Religion in Nicaragua

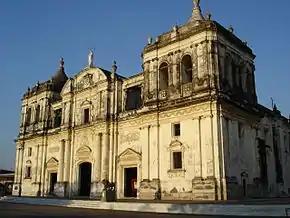
The León Cathedral is one of Nicaragua's World Heritage Sites.

Religion in Nicaragua is predominantly Christian and forms a significant part of the culture of the country as well as its constitution. Religious freedom and religious tolerance is promoted by the Nicaraguan constitution yet the government has in recent years detained, imprisoned, and likely tortured numerous Catholic leaders, according to multiple news outlets. As of 2020, 79% of believers stated they are Christian. In 2024, M&R Consultores found that 39.7% identified as Protestant and 30.9% as Catholic.